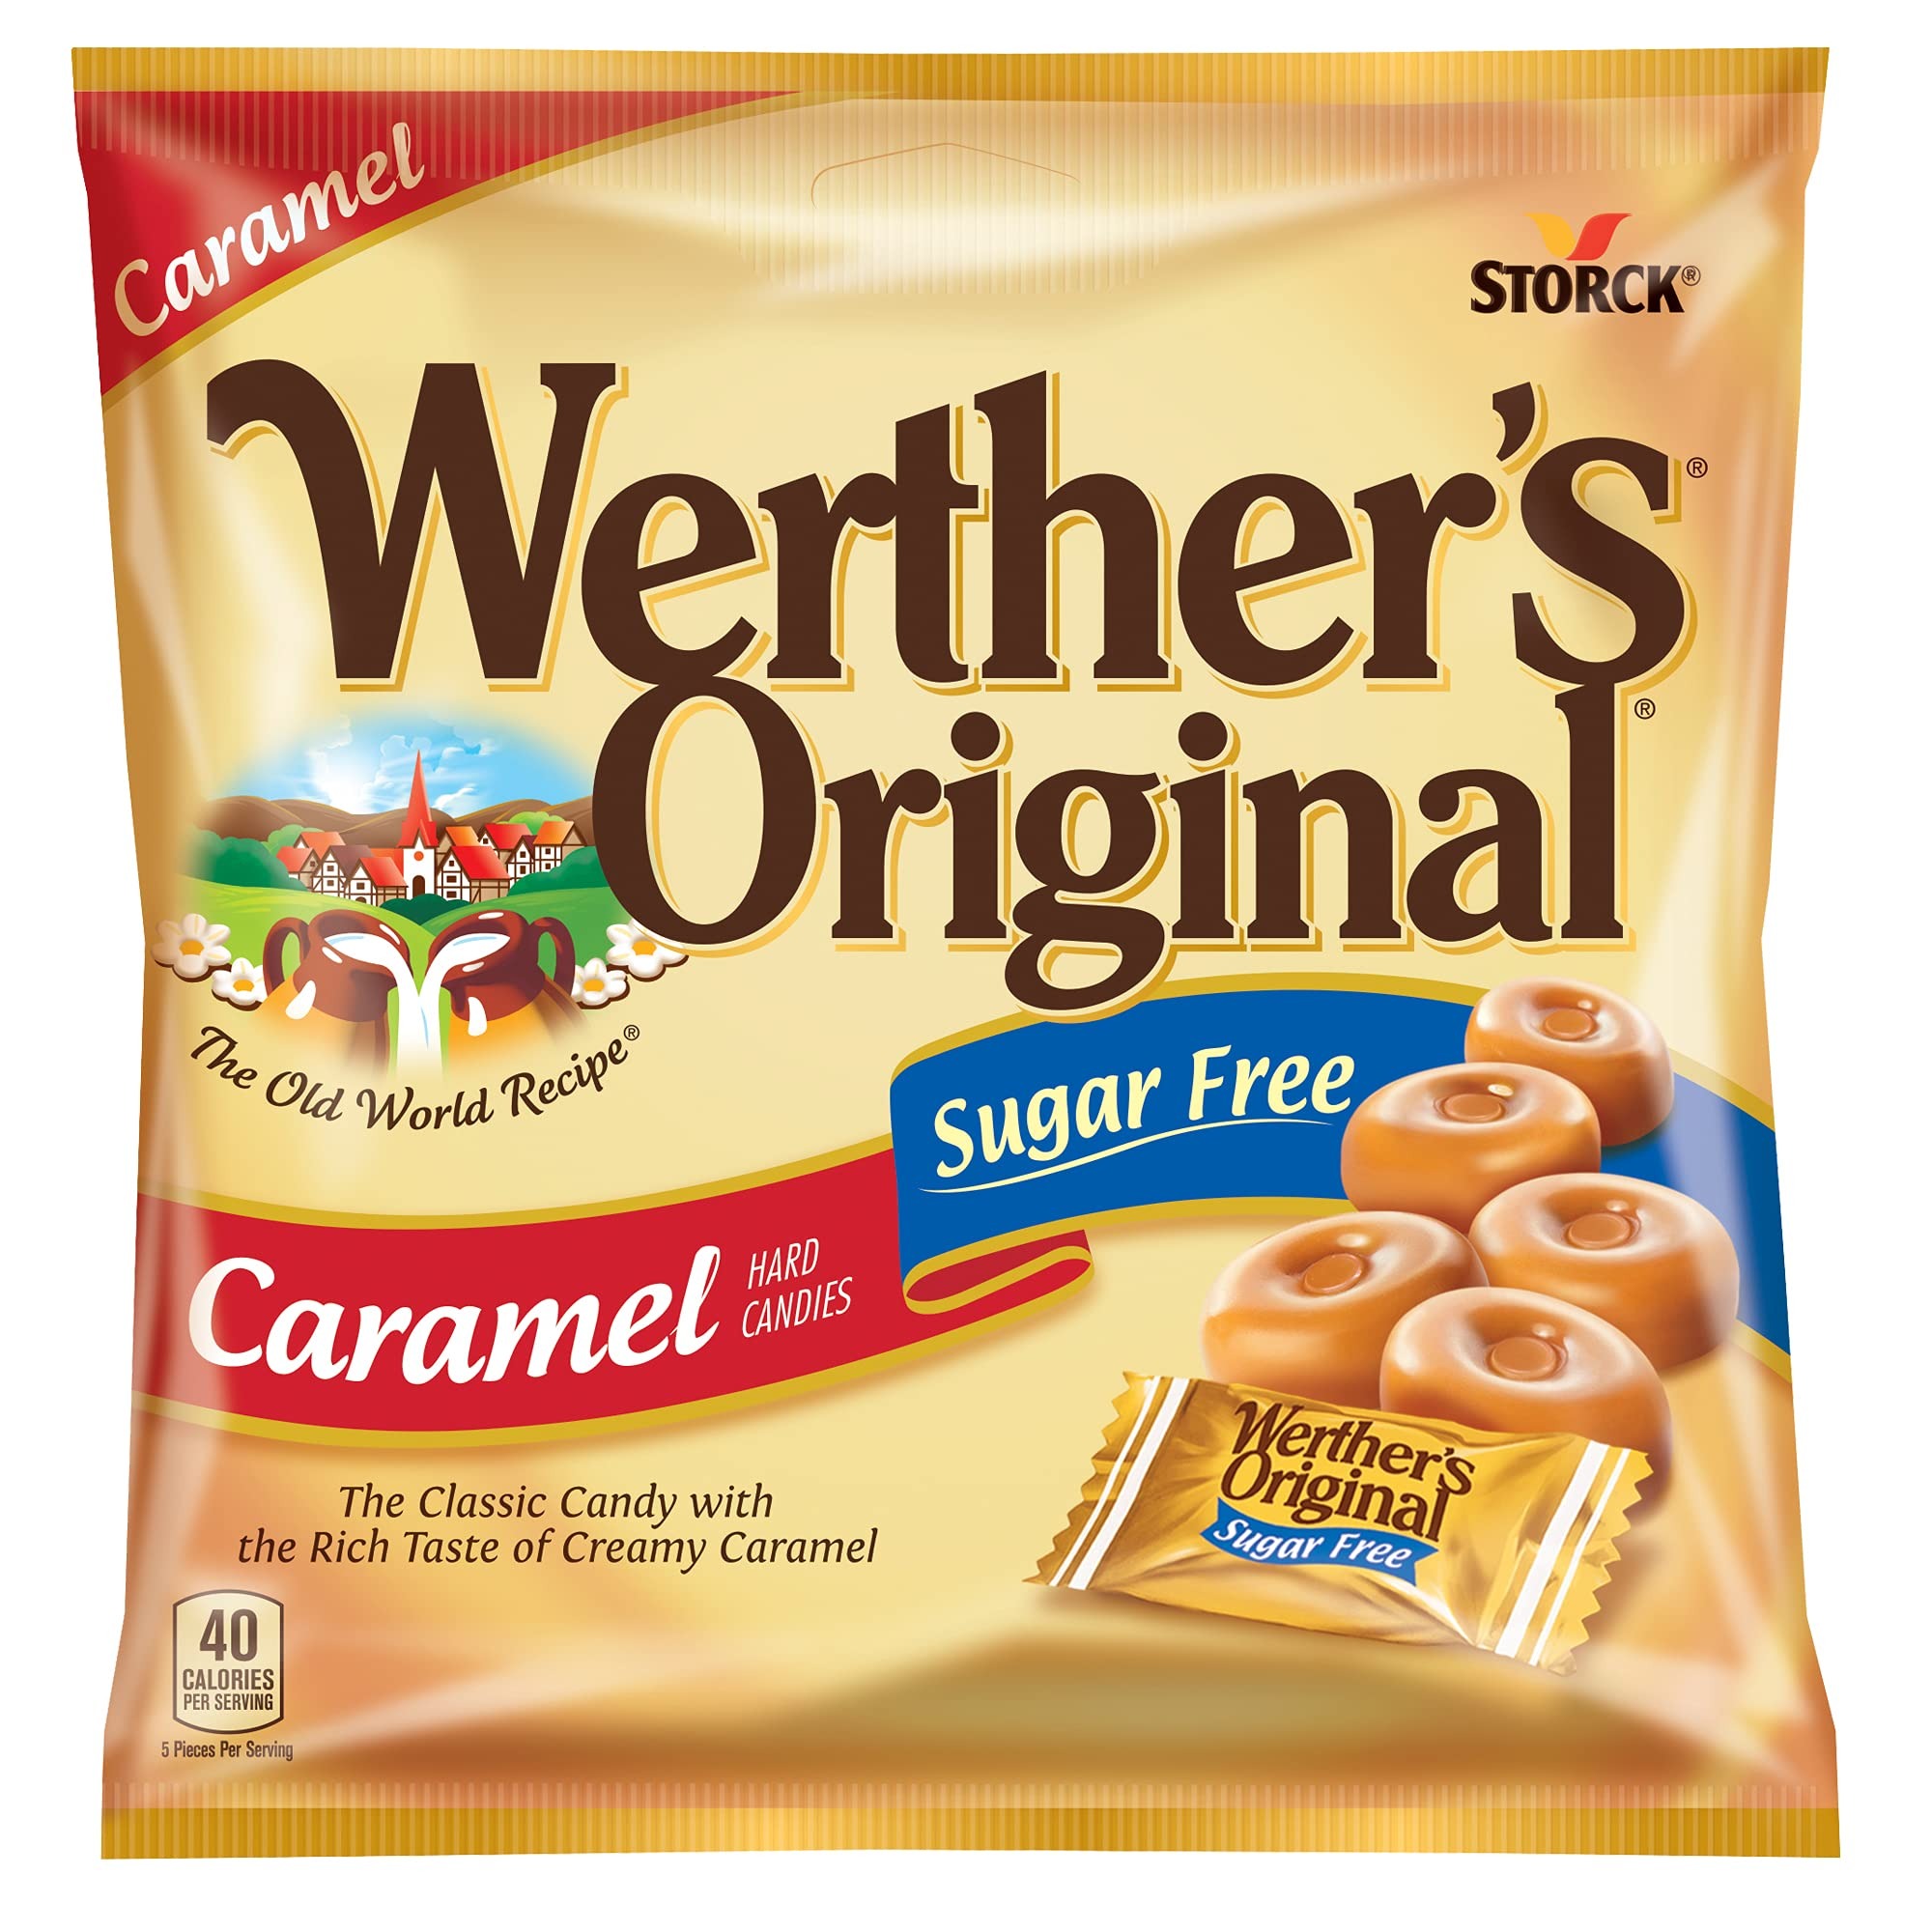
Item Name: Werther's Original Hard Sugar Free Caramel Candy, 2.75 Oz Bags (Pack of 12)
Bullet Point 1: Twelve 2.75 oz. bags of Werther's Original Sugar Free Hard Caramels.
Bullet Point 2: Individually wrapped caramels perfect for sharing...or not.
Bullet Point 3: Enjoy the creamy and indulgent taste of our classic caramels, without the sugar!
Bullet Point 4: Crafted with our classic Old World recipe for caramel that melts in your mouth in a delightfully creamy way.
Bullet Point 5: Made with real butter and fresh cream, for a smooth taste that is one of a kind.
Bullet Point 6: Werther's Originals are available in a range of flavors and in hard, soft, and chewy varieties as well as sugar-free and caramel popcorn.
Value: 33.0
Unit: Ounce

Price: 3.69